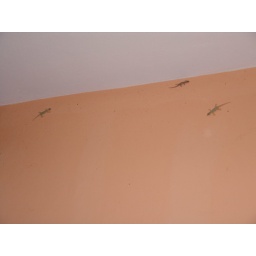
Some lizards over the door to our guest house at night